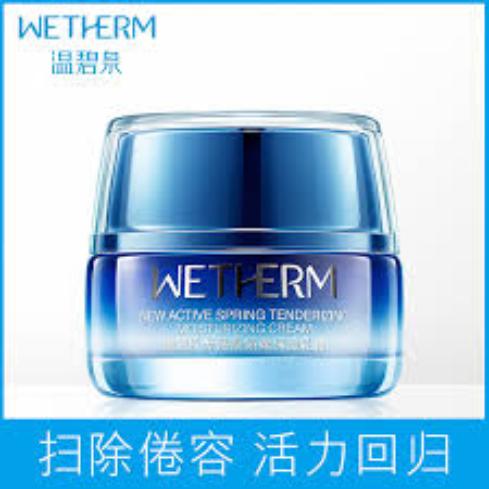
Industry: Necessities